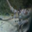
Label: lobster